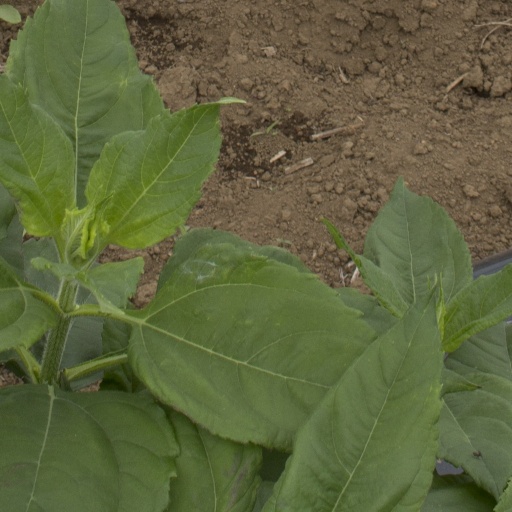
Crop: Jerusalem artichoke